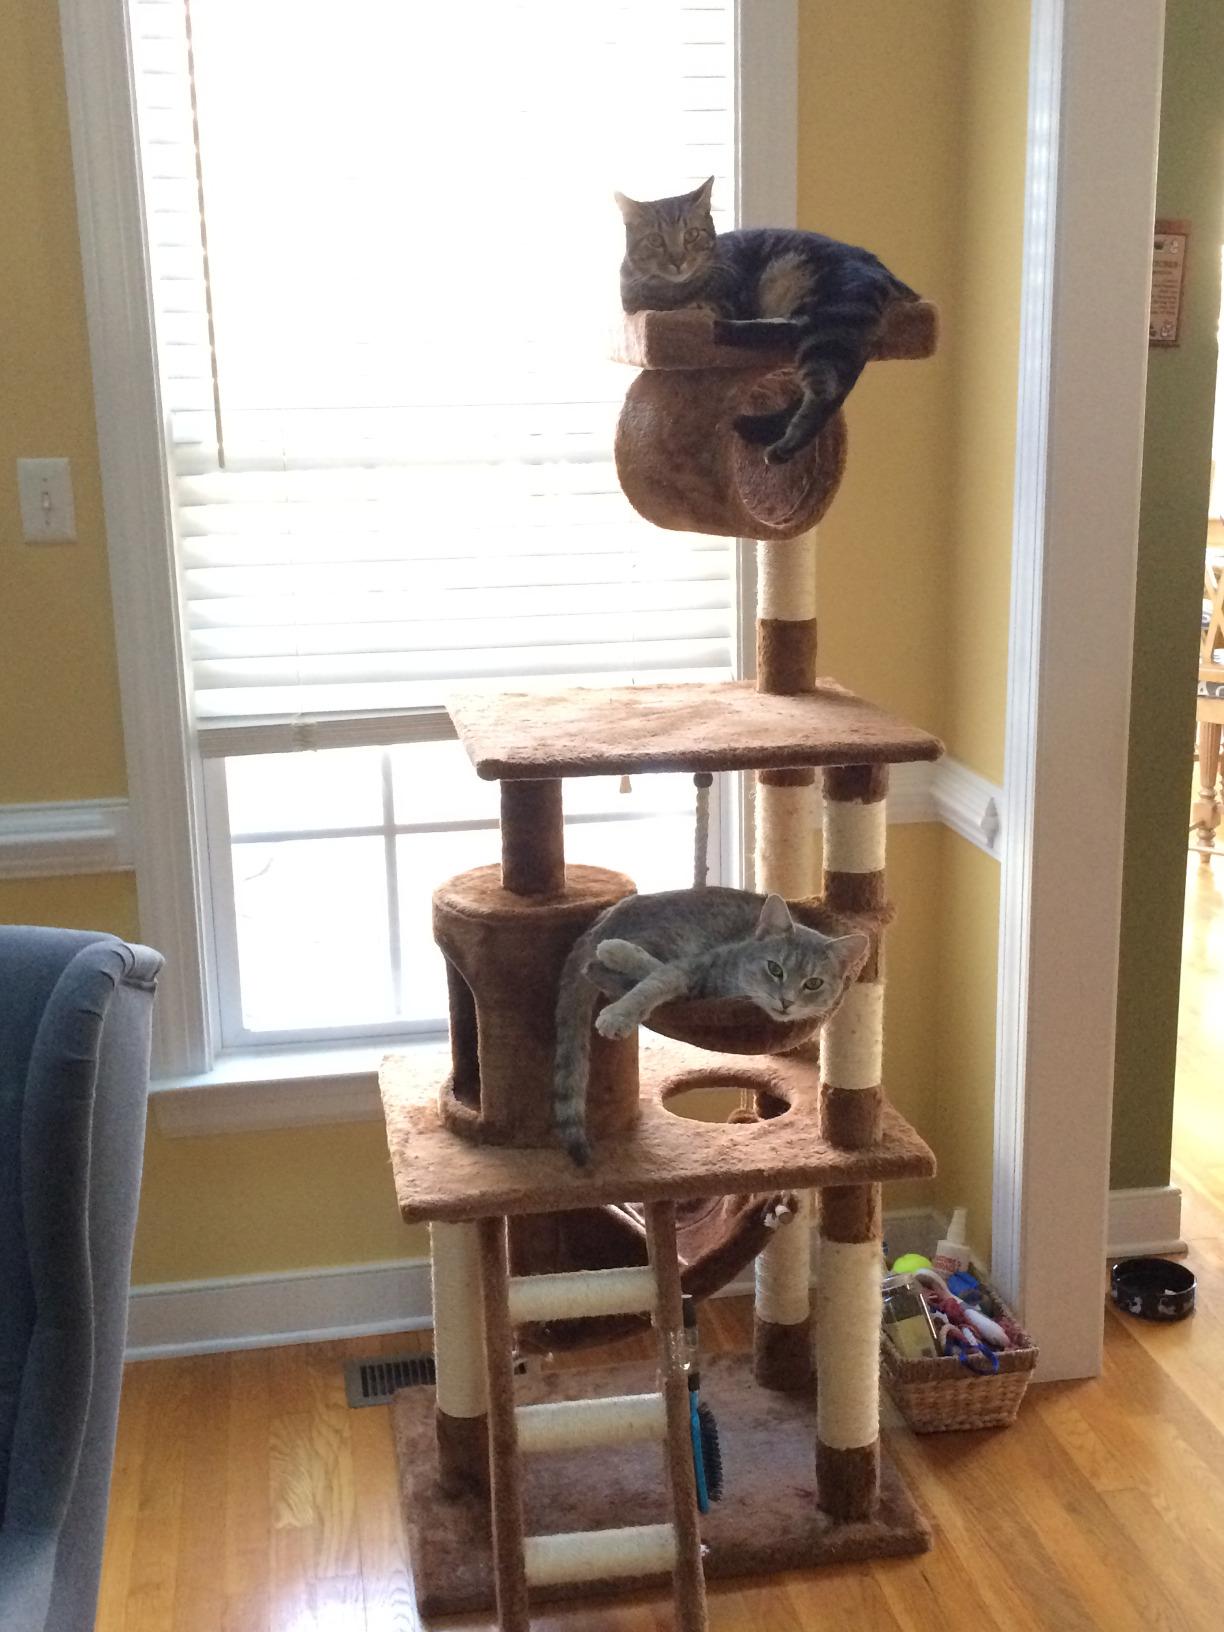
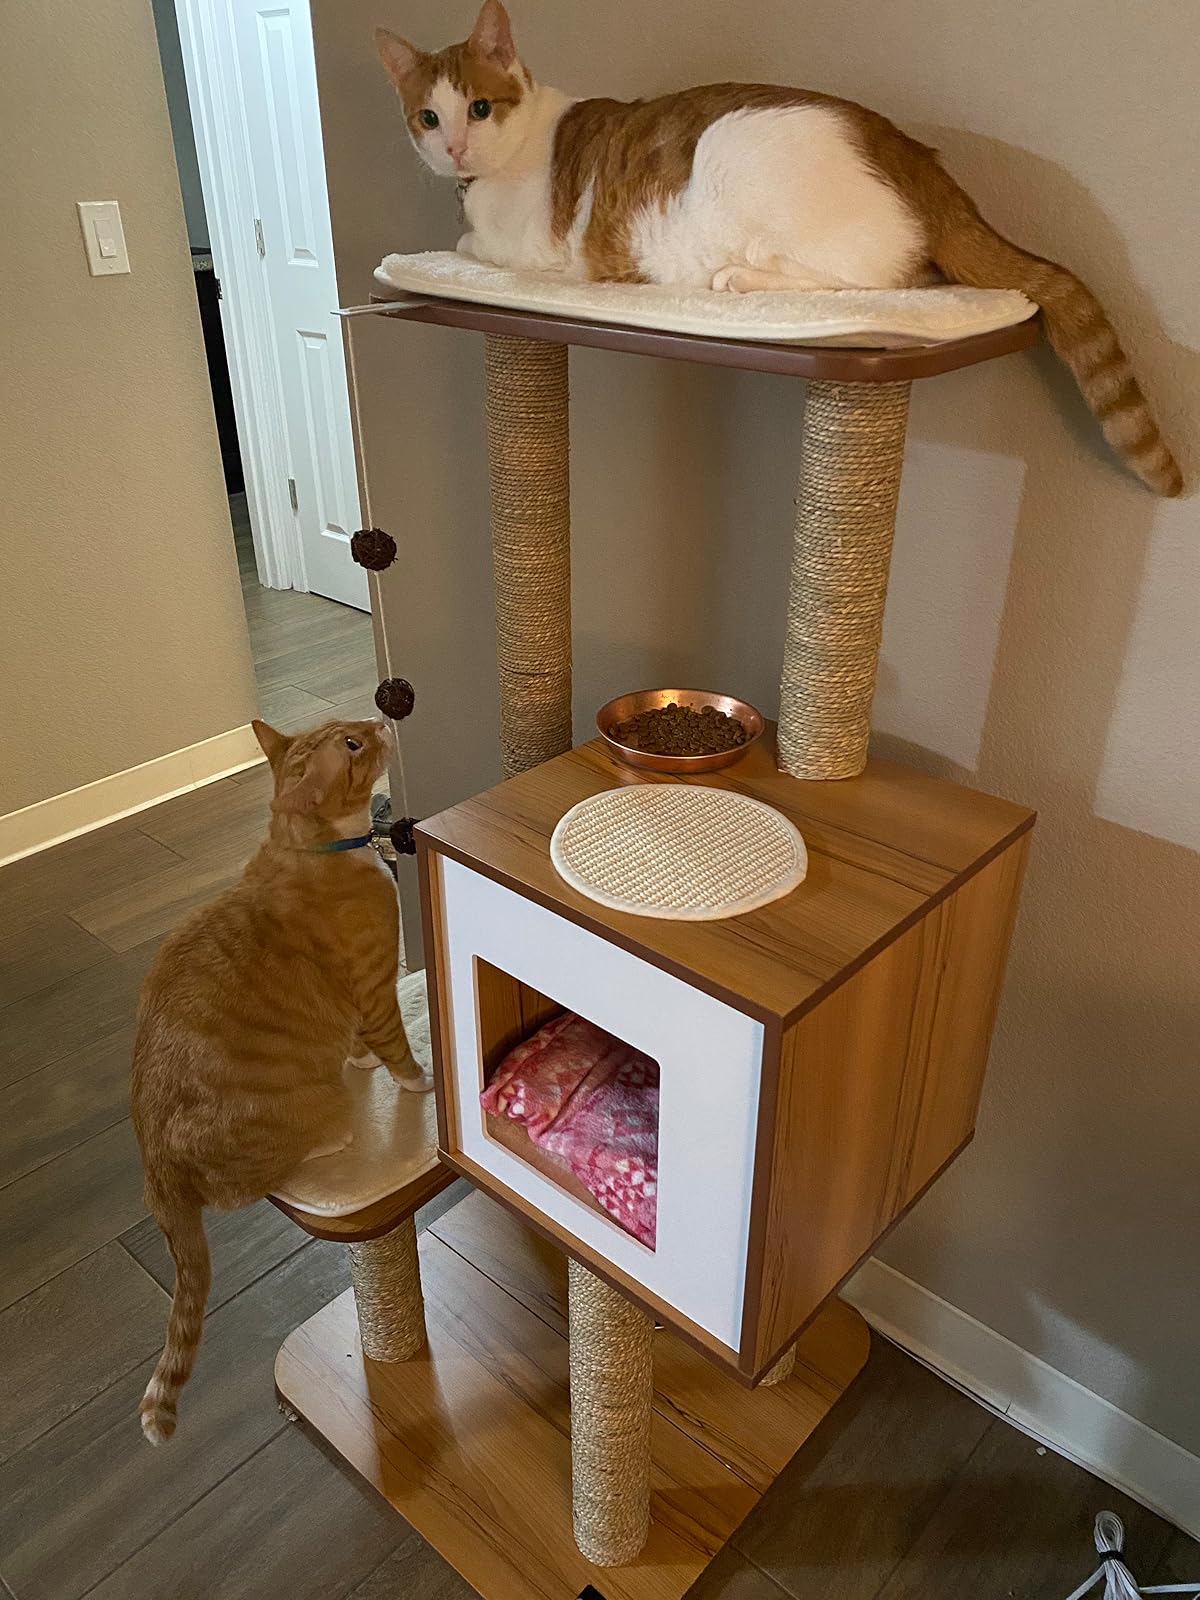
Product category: items_cat tree
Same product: no